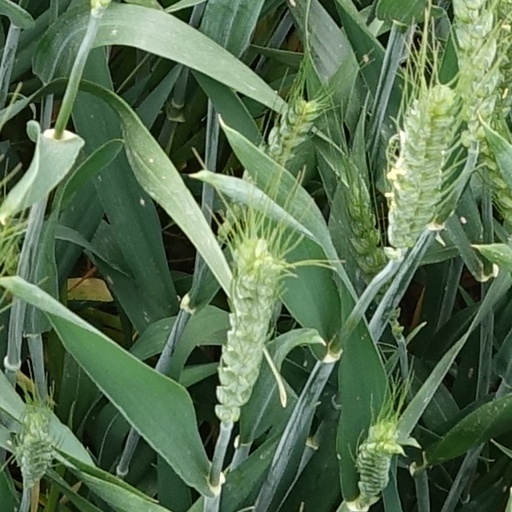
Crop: wheat